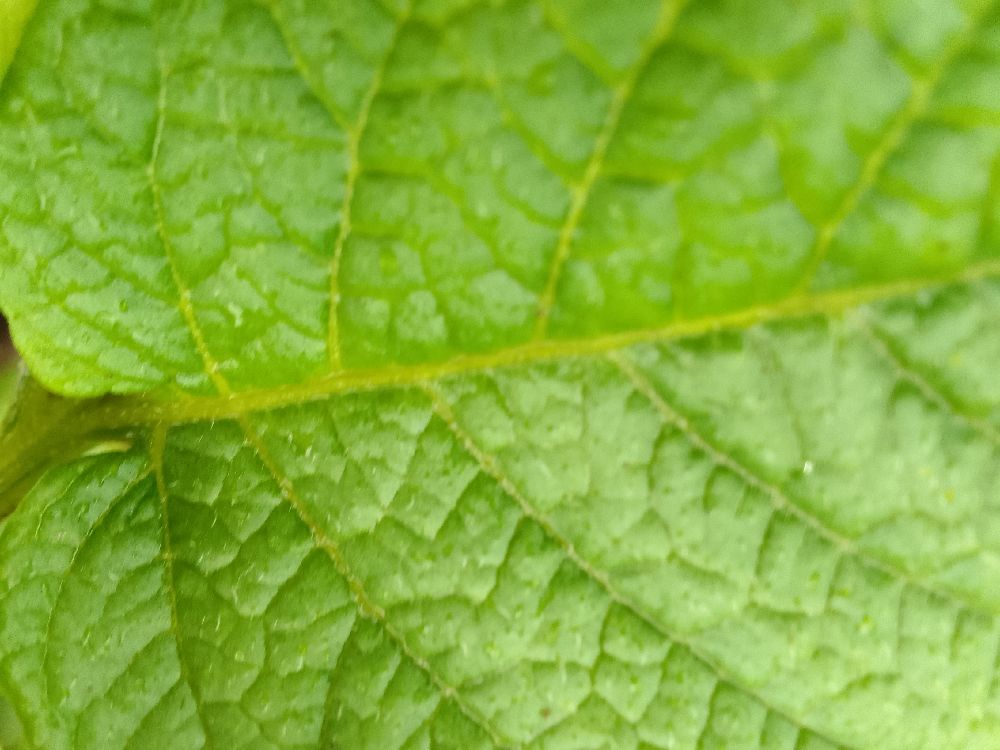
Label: Healthy